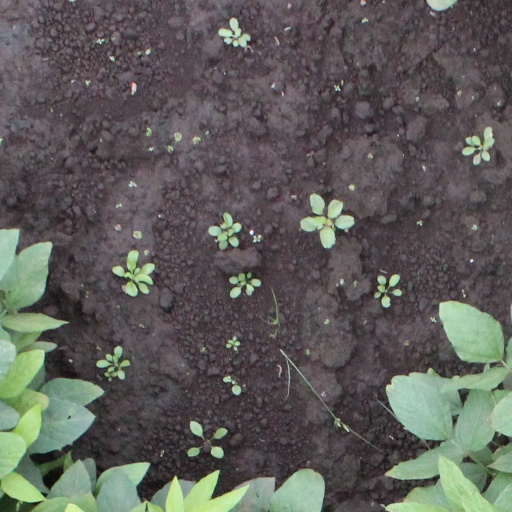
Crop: soybean